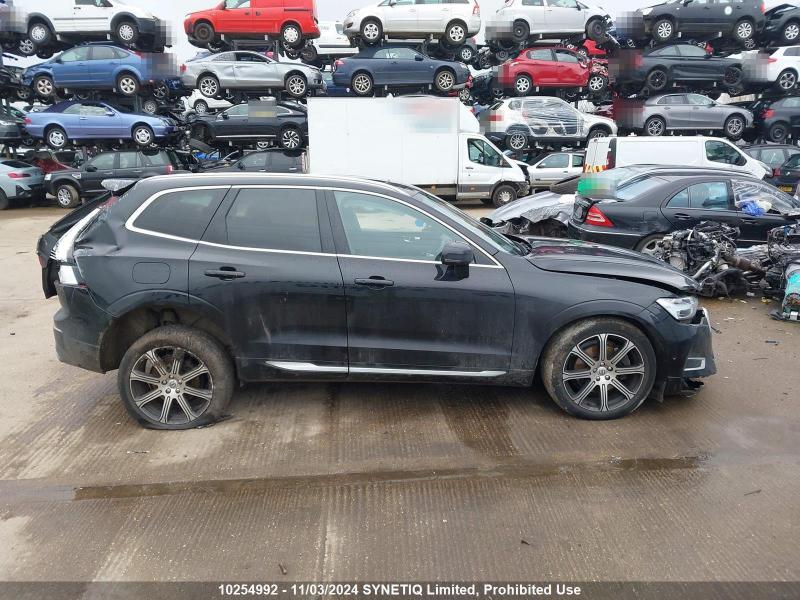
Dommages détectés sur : pare-choc avant, capot, pare-choc arrière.
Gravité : mineur